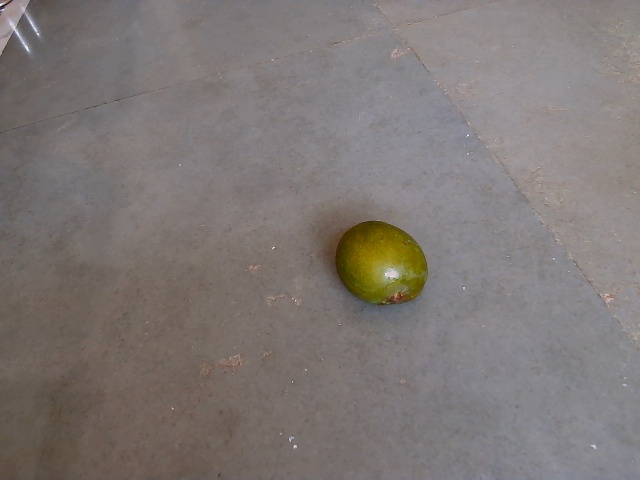
Label: Raw_Mango